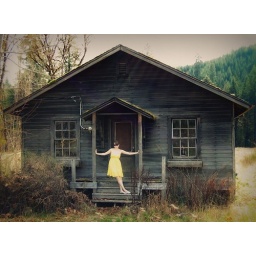
Found this old house on the roads behind our neighborhood and fell in love with it! I love the character!